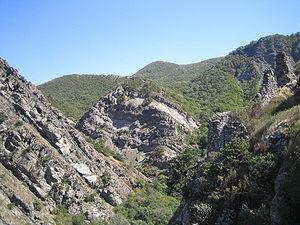
Armazi est une localité en Géorgie, située 2 km au nord-ouest de Mtskheta et 22 km au nord de Tbilissi. En tant que partie historique du Grand Mtskheta, Armazi est un endroit où l'antique ville homonyme, la première capitale de l'ancien royaume d'Ibérie, était construite. Florissant particulièrement aux premiers siècles de notre ère, elle est détruite par l'invasion arabe des années 730.